Julius Miller

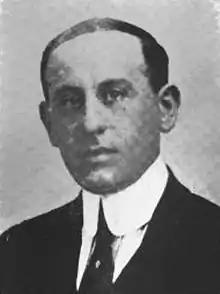
Julius Miller, Manhattan Borough President, Justice of the New York Supreme Court.

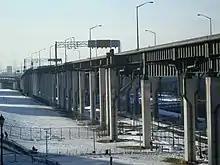
Miller Highway

Julius Miller (January 12, 1880 – February 3, 1955) was a judge and politician in New York City. He was a public figure for four decades, serving as Manhattan Borough President from 1922 to 1930, and as a New York State Supreme Court judge from 1933 to 1950. He is best remembered for pushing through the West Side Elevated Highway from 72nd Street to the tip of Manhattan.